Jayat

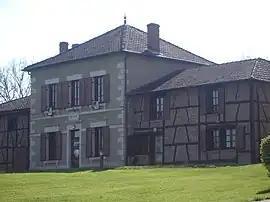
Town hall

Jayat is a commune in the eastern French department of Ain.